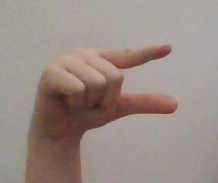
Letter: dal